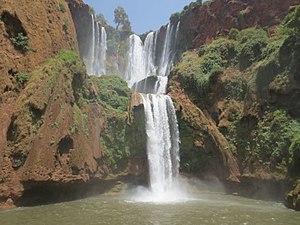
Ouzoud Falls
Les cascades d'Ouzoud sont des chutes d'eau d'environ 110 m de haut, sur trois paliers, sur un site géologique pittoresque de l'oued Ouzoud, à 1060 m d'altitude du massif de l'Atlas, entre le Moyen Atlas et le Haut Atlas, au Maroc. Ce vaste site est un important lieu touristique marocain, à 30 km d'Azilal, 120 km de Béni Mellal, et 150 km au nord-est de Marrakech.